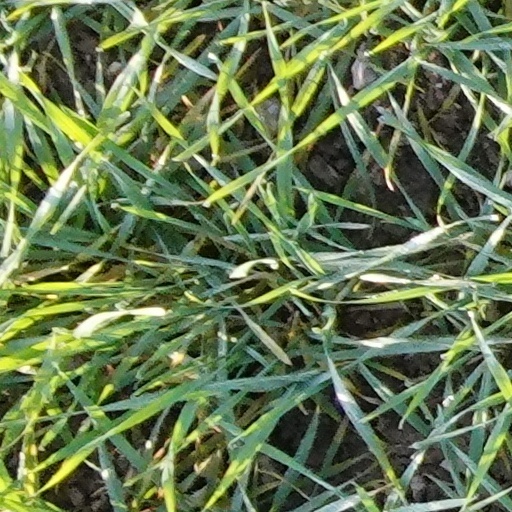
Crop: wheat